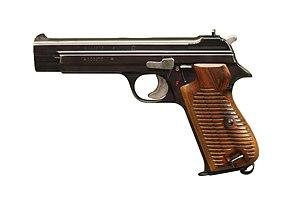
Un pistolet semi-automatique Sig P210, appartenant à la première série produite, exposé dans le musée militaire de Morges, sous le numéro d'accession MMV 1004050. Son numéro de série (A 106875) en fait une arme produite pour l'armée suisse entre 1950 et 1951.
Les équipements de l'Armée suisse, rassemblent différentes sortes de véhicules, des chars de combat, des véhicules de transport de troupe ainsi que des hélicoptères de transport et des avions de combat en service dans les Forces terrestres ou les Forces aériennes.